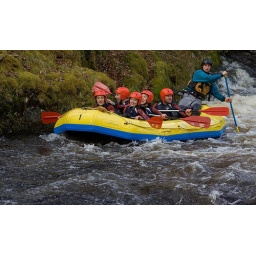
Rafts and Kayaks at the Welsh national white water centre at Treweryn near Bala